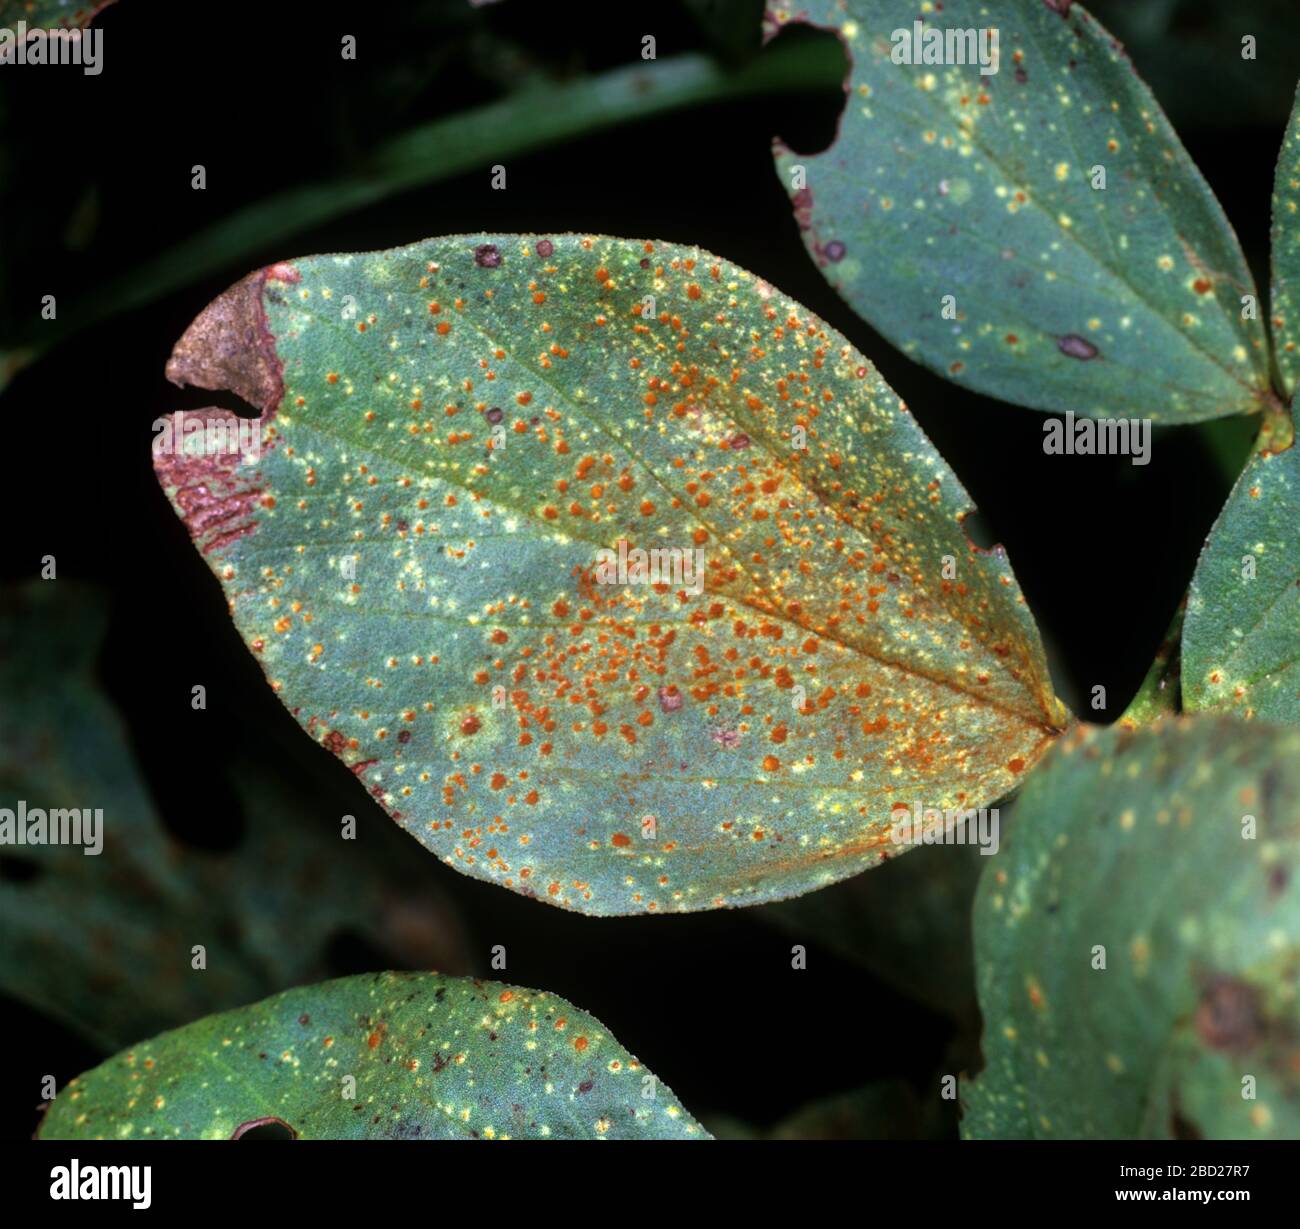
Plant: Bean
Disease: bean rust